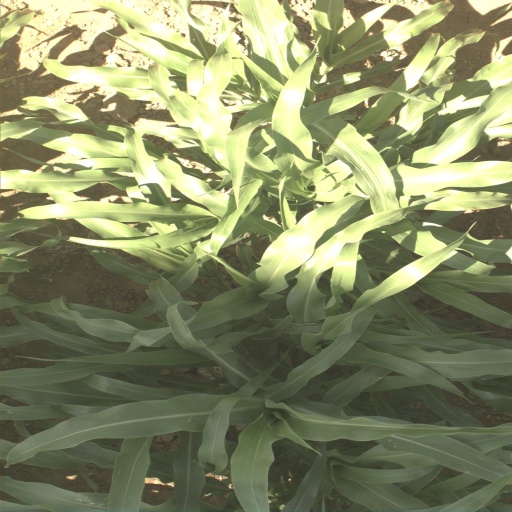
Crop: sorghum